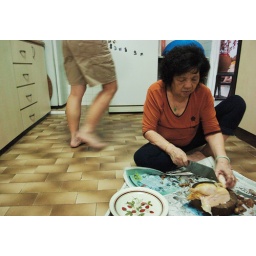
DIY duck and chicken by grandma. I figure she cooks at least 10 of these feathered things a year.